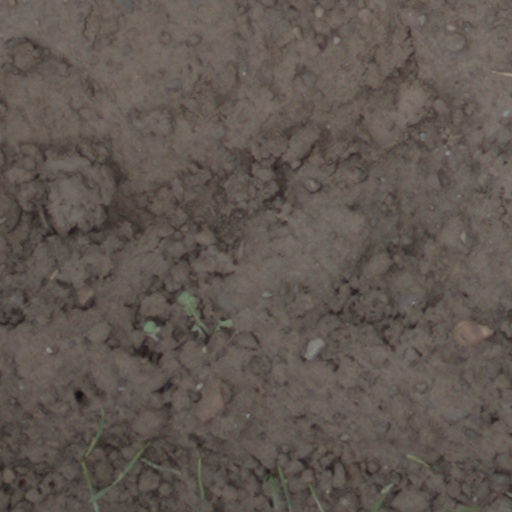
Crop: wheat